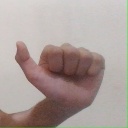
अक्षर: त